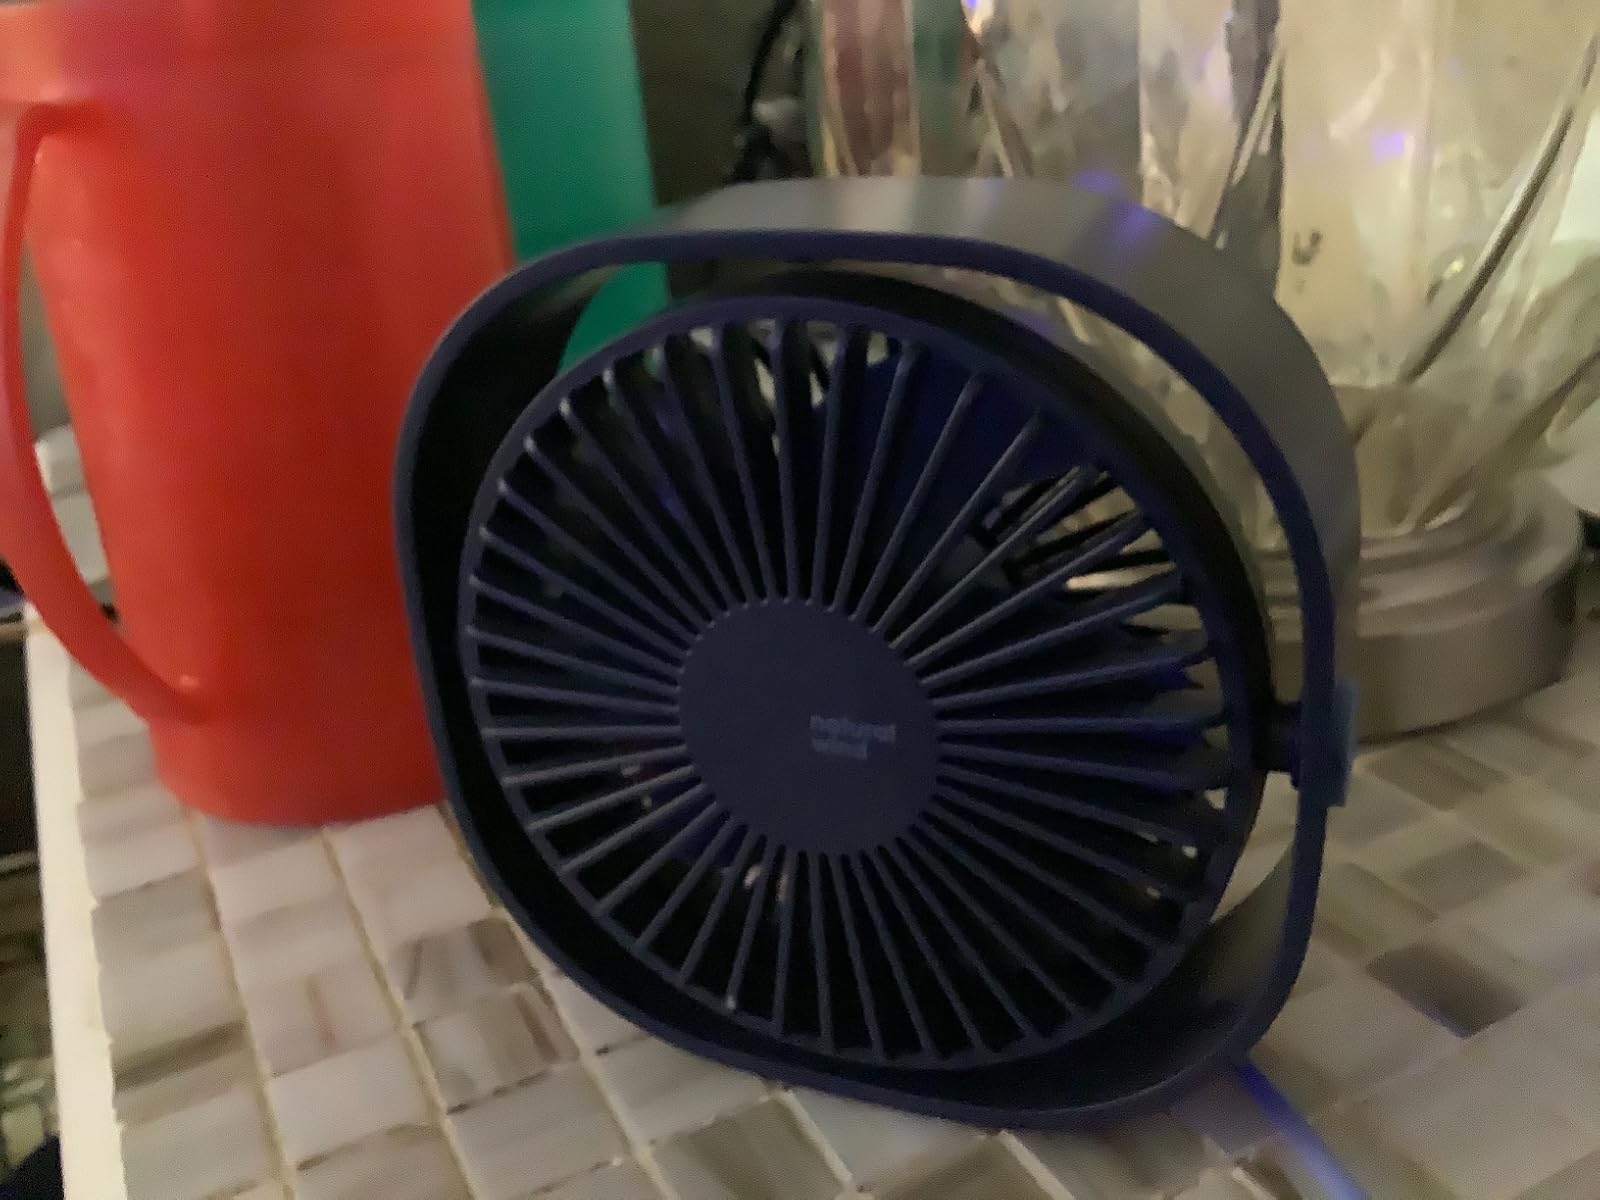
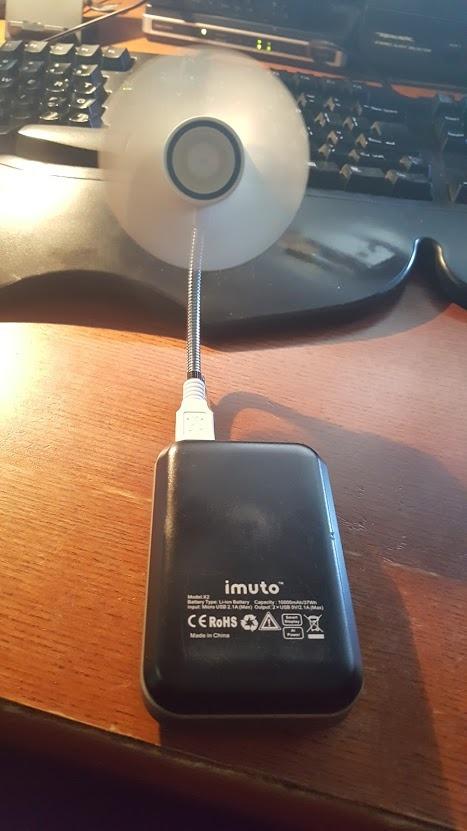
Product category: fan
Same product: no